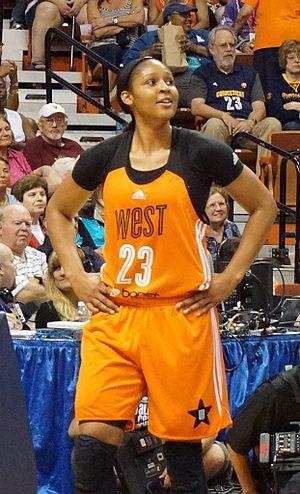
Le WNBA All-Star Game 2015 se tient le 25 juillet 2015 à 15h30 ET au Mohegan Sun Arena d'Uncasville, Connecticut.
Maya Moore est une joueuse américaine de basket-ball, évoluant au poste d’ailière, née le 11 juin 1989 à Jefferson City, double championne NCAA 2009 et 2010 avec les Huskies du Connecticut et championne du monde 2010 et 2014 avec l'équipe nationale américaine.
Le WNBA All-Star Game 2017 se tient le 22 juillet 2017 3:30 p.m. ET à la KeyArena de Seattle, État de Washington. Ce match est le 14ᵉ All-Star Game annuel et il se tient pour la première fois dans la ville de la franchise du Storm. Il est diffusé en direct sur la chaîne ABC.